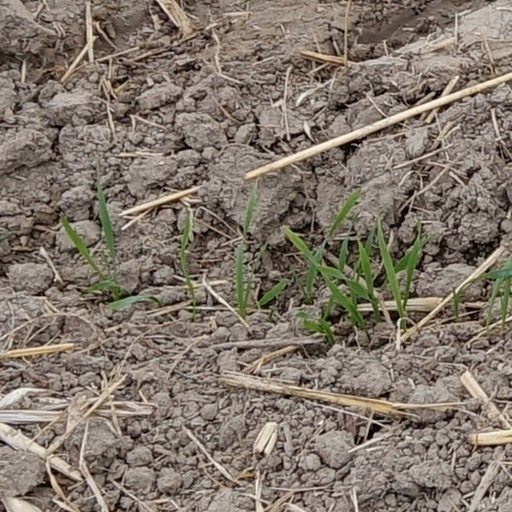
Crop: wheat